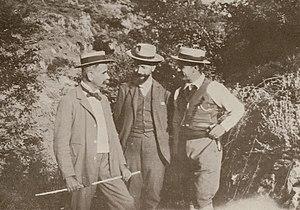
Les trois chefs insurgés- C Phoumis, E Venizelos, C Manos - Van Den Brule Alfred - 1907